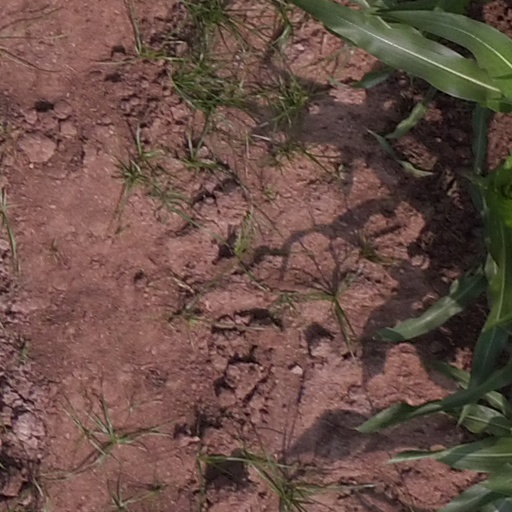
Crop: maize; corn